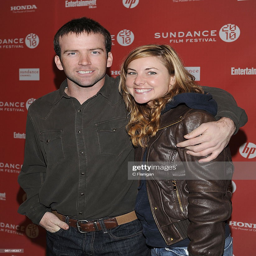
actor and guest attend the premiere during festival .